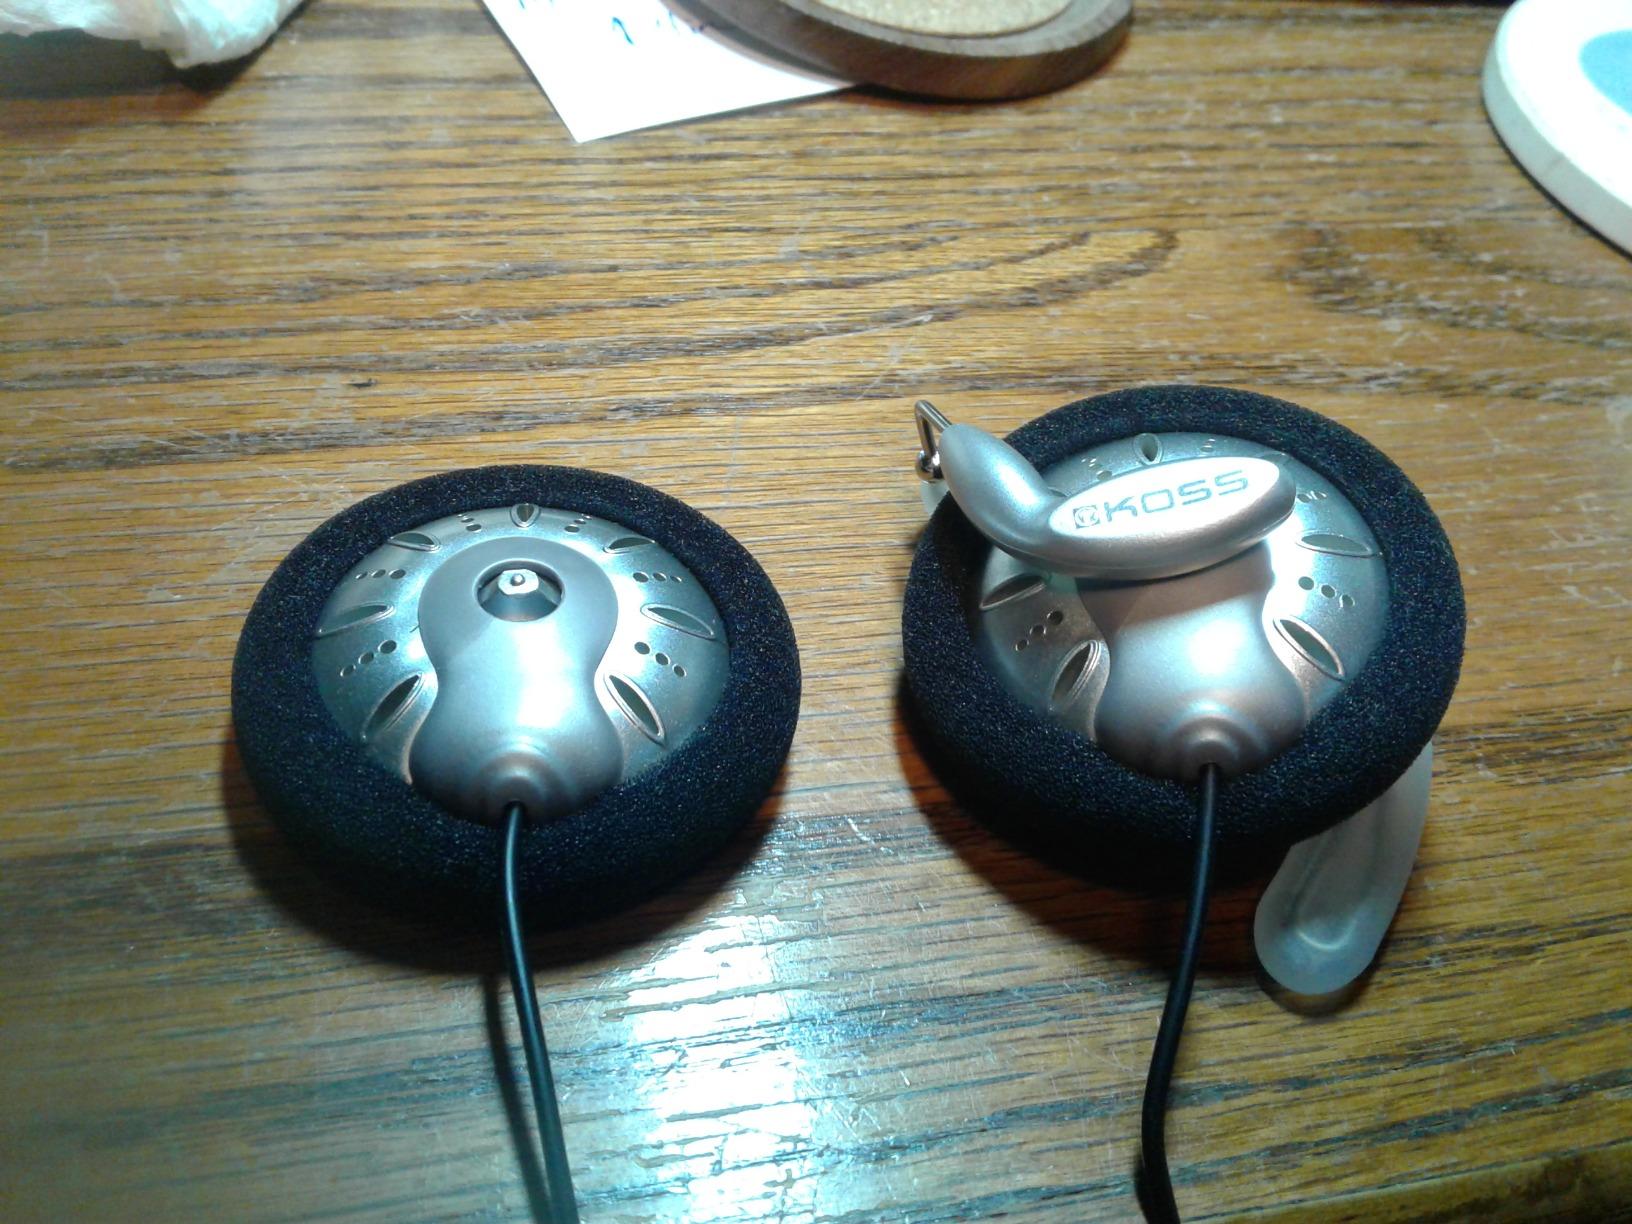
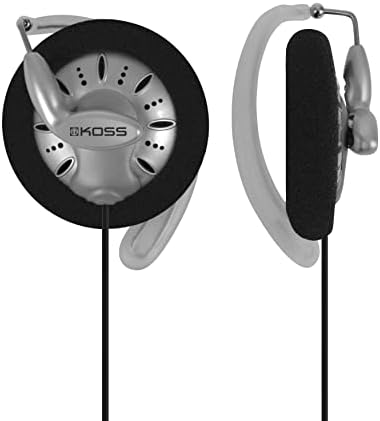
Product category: headphones
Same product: yes